Netball in Europe

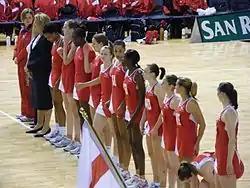
English national team is standing in a row, wearing red uniforms, on one of the centre lines that divides the court in three.

In England, netball has been popular enough to be included as part of the physical education curriculum. Its inclusion had been at times controversial; during the 1910s and 1920s, schools worried about the potential negative impact of physical exercise like netball participation on the health of girls.